Spider-Ham: Caught in a Ham

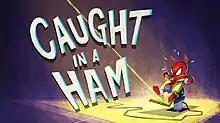
Intertitle for the film

Spider-Ham: Caught in a Ham (also simply known as Caught in a Ham) is a 2019 American animated superhero short film featuring the Marvel Comics character Spider-Ham and produced by Sony Pictures Animation. Directed and written by Miguel Jiron, it is a prequel to the 2018 film "", and was released as a special feature on that film's digital release on February 26, 2019, and as part of the film's Blu-ray and DVD releases on March 19. John Mulaney reprises his role as Spider-Ham from the film, moments before he entered a portal into the Spider-Verse.